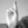
ASL letter: R